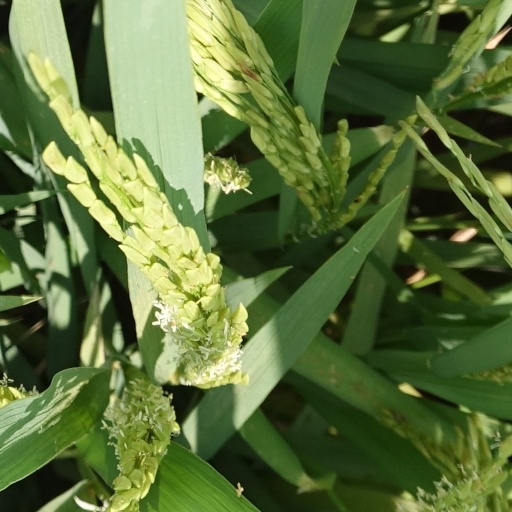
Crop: rice